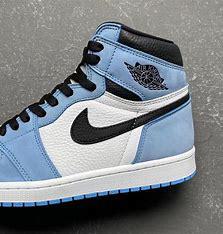
Brand: Jordan
Model: 1 OG